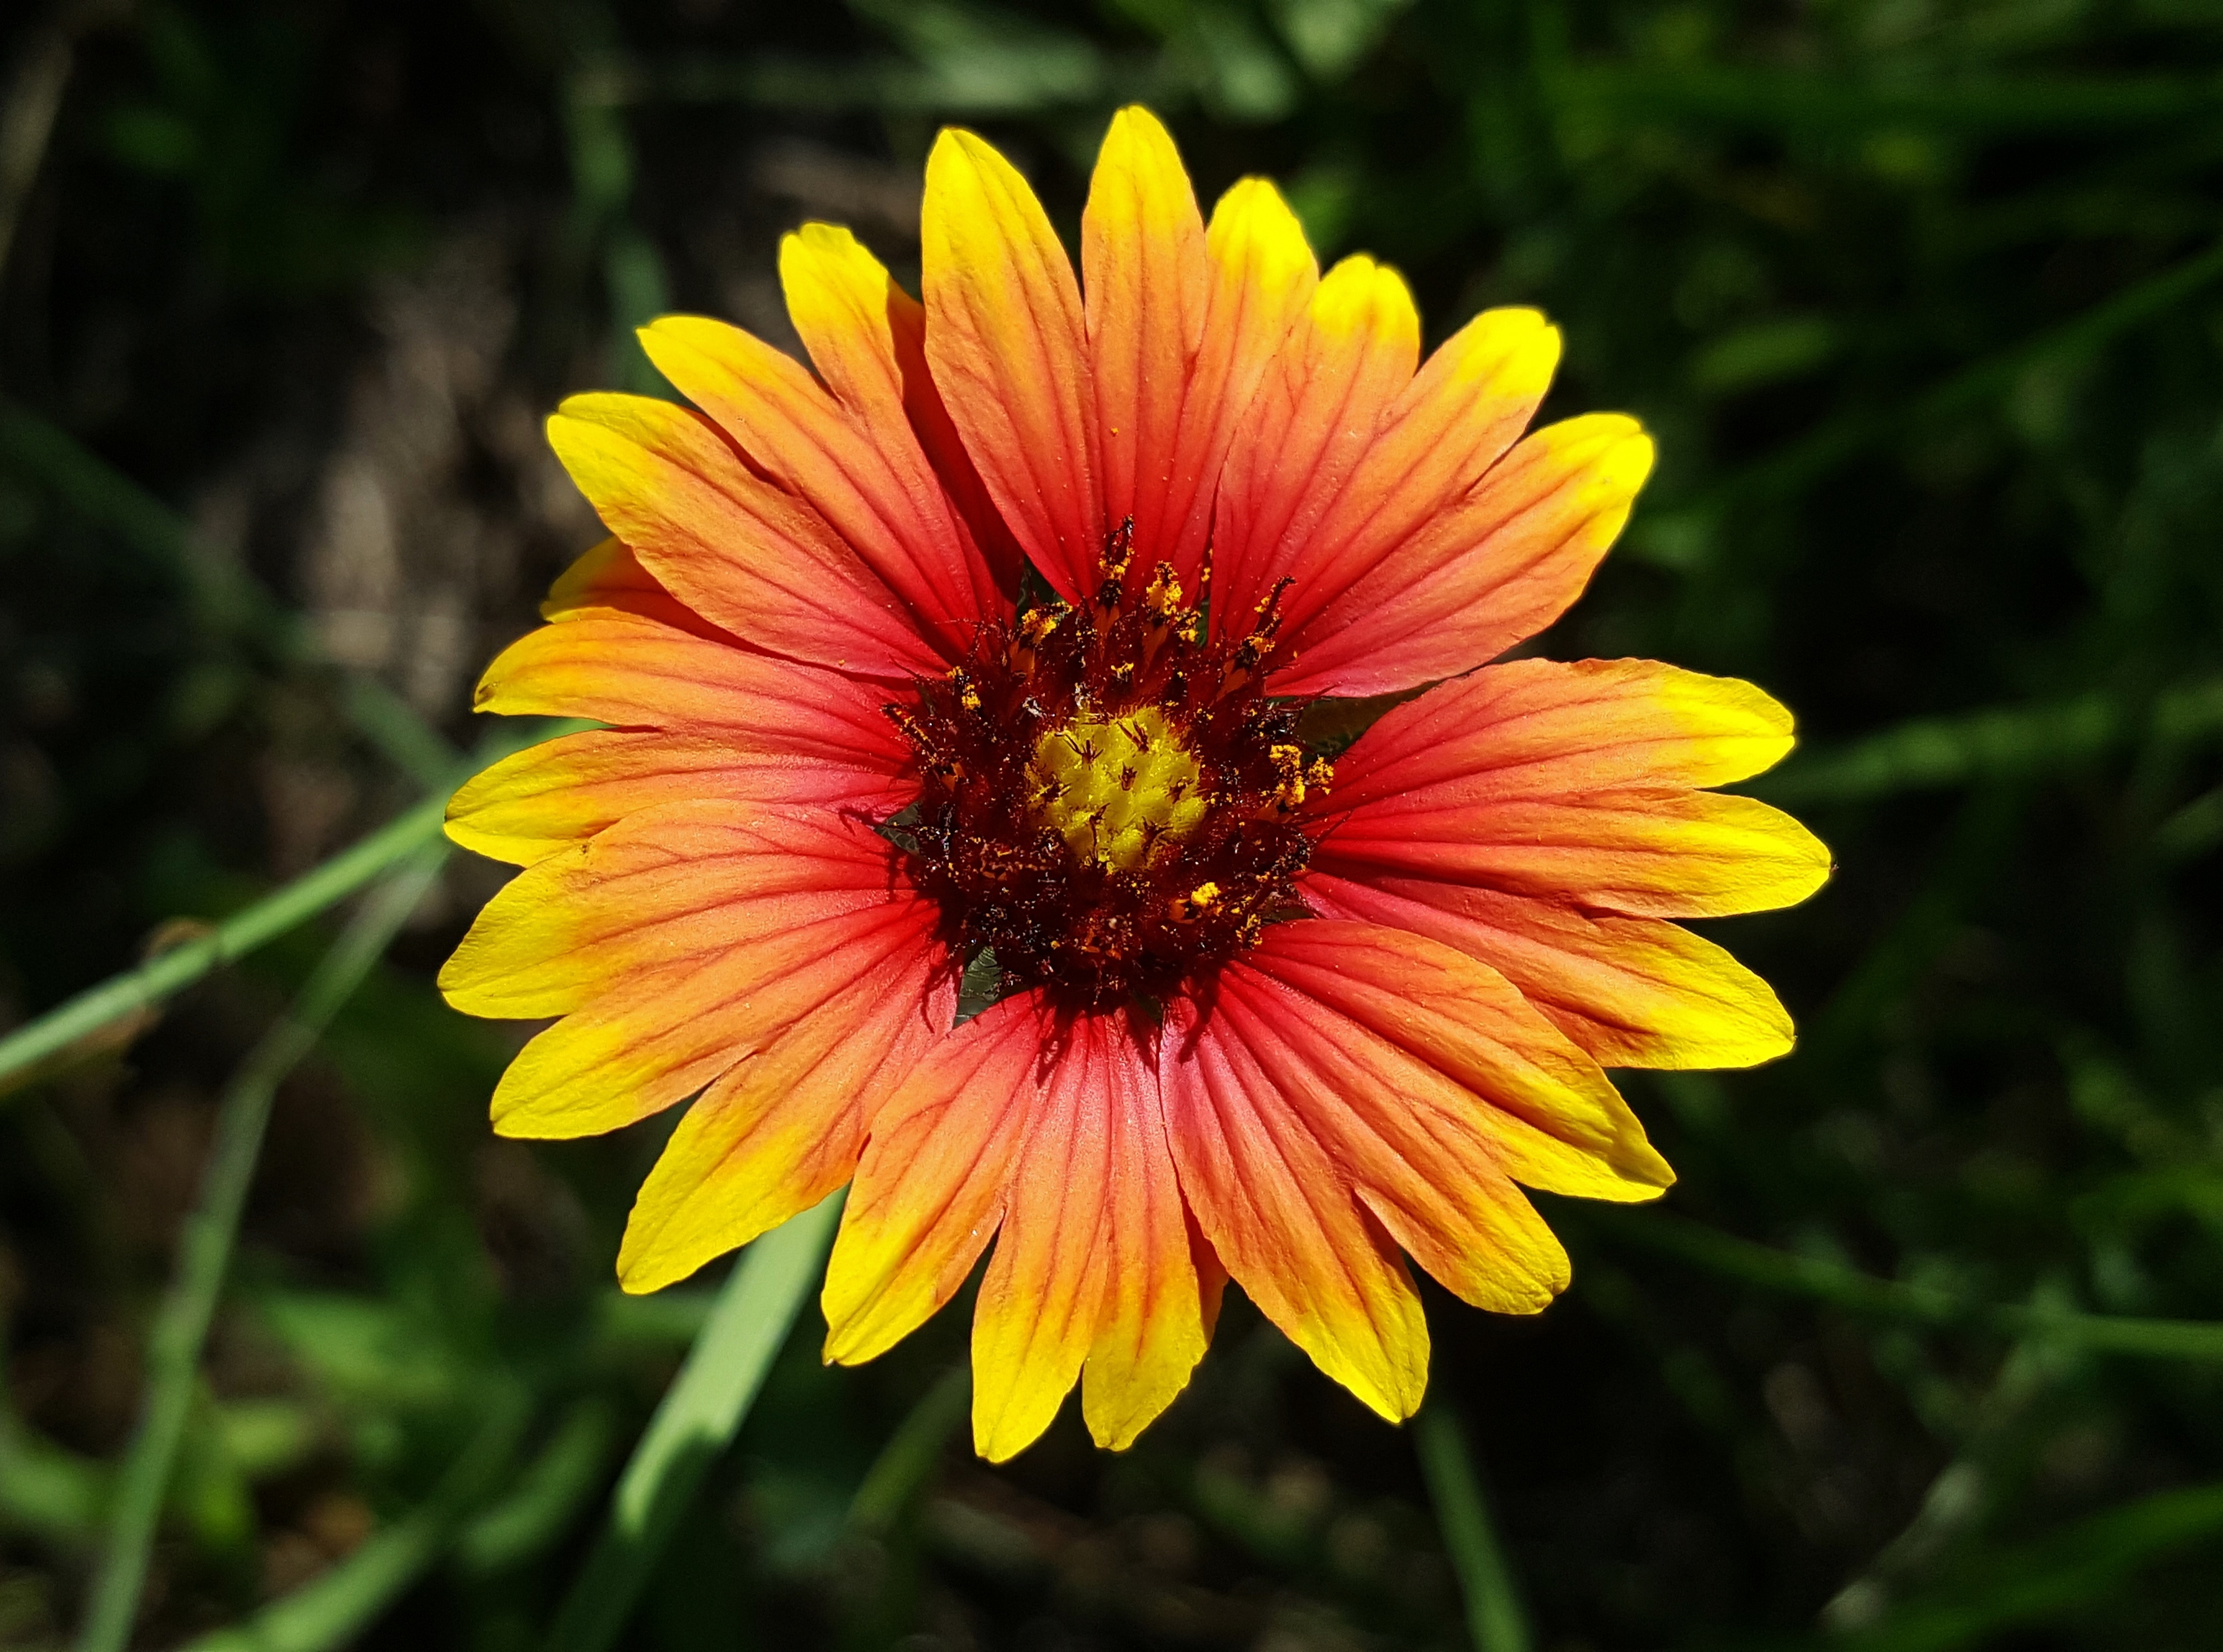
nature, blossom, plant, flower, petal, bloom, floral, daisy, pollen, spring, red, botany, yellow, flora, wildflower, close up, colors, firewheel, petals, smell, wildflowers, scent, botanic, stamens, macro photography, blanket flower, gaillardia, flowering plant, daisy family, subshrubs, annual plant, plant stem, land plant, blanket flowers